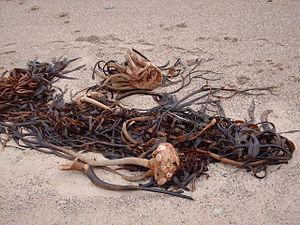
Lessonia nigrescens est une espèce d'algues brunes de la famille des Lessoniaceae, présente le long de la côte Pacifique sud-américaine depuis le Pérou jusqu'aux régions subantarctiques du Chili. C'est une grande algue, constitutive du kelp, exploitée pour l'extraction d'alginates.
Lessonia est un genre d'algues brunes de la famille des Lessoniaceae.